Târgu Mureș

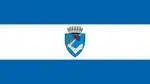
Prefecture tower

Târgu Mureș (German: "Neumarkt am Mieresch") is the seat of Mureș County in the historical region of Transylvania, Romania. It is the 16th-largest city in Romania, with 116,033 inhabitants as of the 2021 census. It lies on the Mureș River, the second-longest river in Romania (after the Danube).